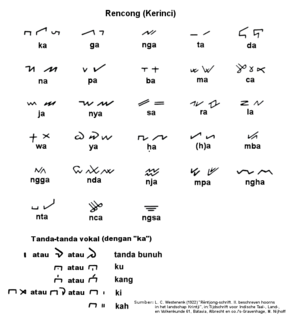
La langue kerinci est une langue malayo-polynésienne parlée dans l'île de Sumatra en Indonésie. Ses locuteurs sont au nombre de 260 000 et habitent le kabupaten de Kerinci, dans la région montagneuse de la partie occidentale de la province de Jambi.
L’écriture rencong, ou incung, est un alphasyllabaire qui était utilisé dans la partie méridionale de l’île indonésienne de Sumatra, dans les régions de Bengkulu, Jambi et Palembang, et peut-être en pays Minangkabau. À partir du XVIIIᵉ siècle, elle fut progressivement remplacée par le jawi, une adaptation de l’alphabet arabe à la langue malaise.